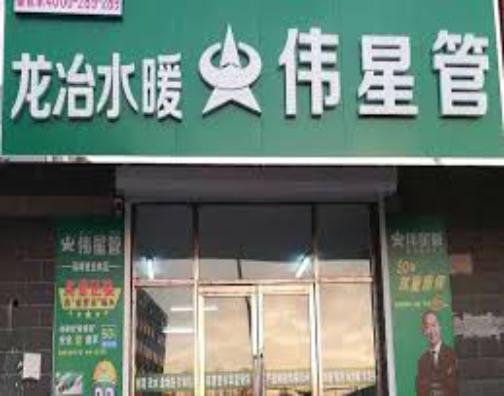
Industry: Others